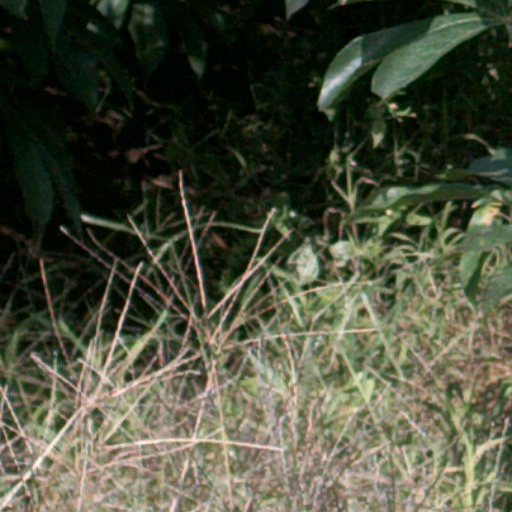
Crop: cassava